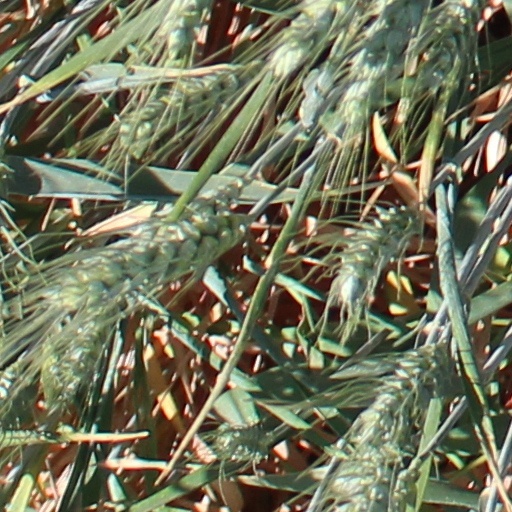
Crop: wheat